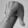
ASL letter: Q